Cornelius H. DeLamater

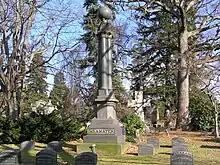
The gravesite monument of iron foundry owner Cornelius DeLamater (1821-1889) in Woodlawn Cemetery in The Bronx, New York

On February 2, 1889, Cornelius DeLamater died at his home in New York City at age 67 years, and over 600 of his employees attended his funeral, with 500 of them accompanying the casket on board a special train that took the funeral procession from Manhattan to Woodlawn Cemetery in The Bronx, New York, in a service noted by the large obituary in "The New York Times". Inventor and Capt. John Ericsson also of "U.S.S. Monitor" Civil War fame, coincidentally also died only a month later in that same year.